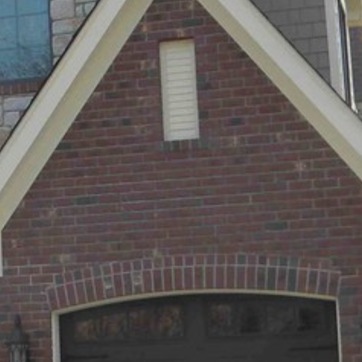
Material: brick